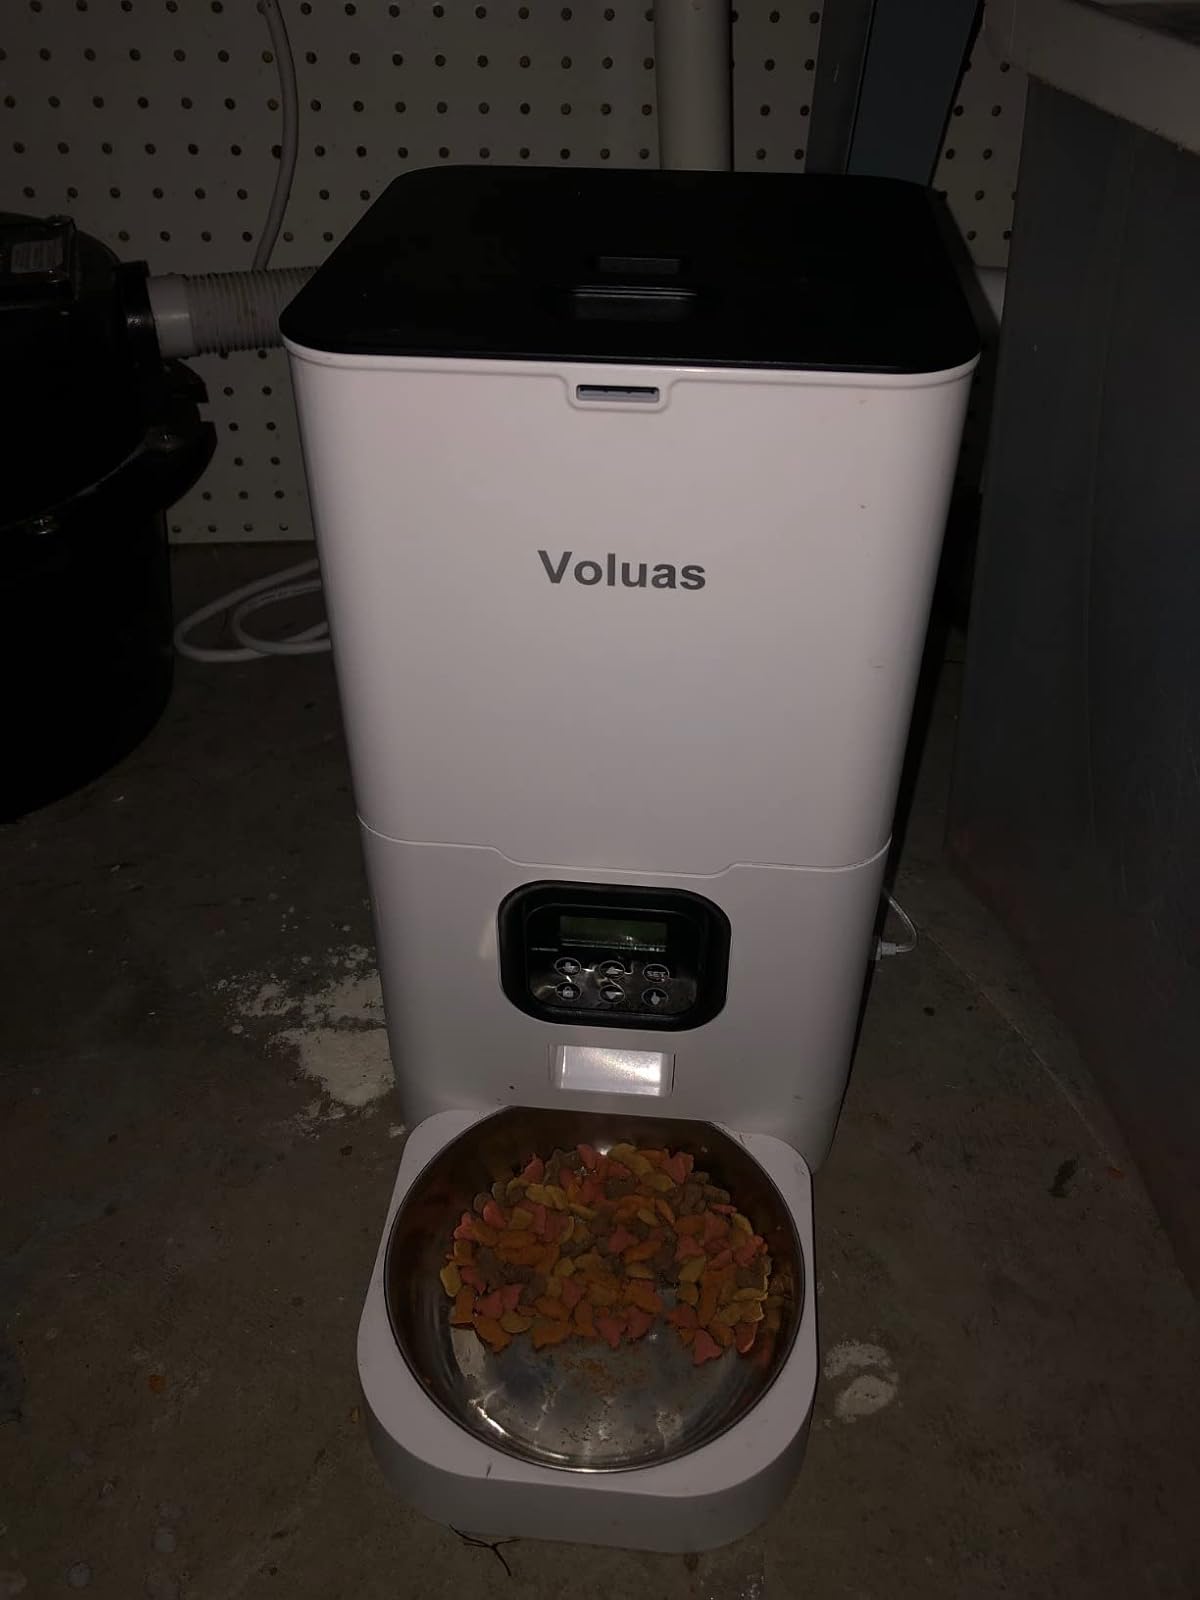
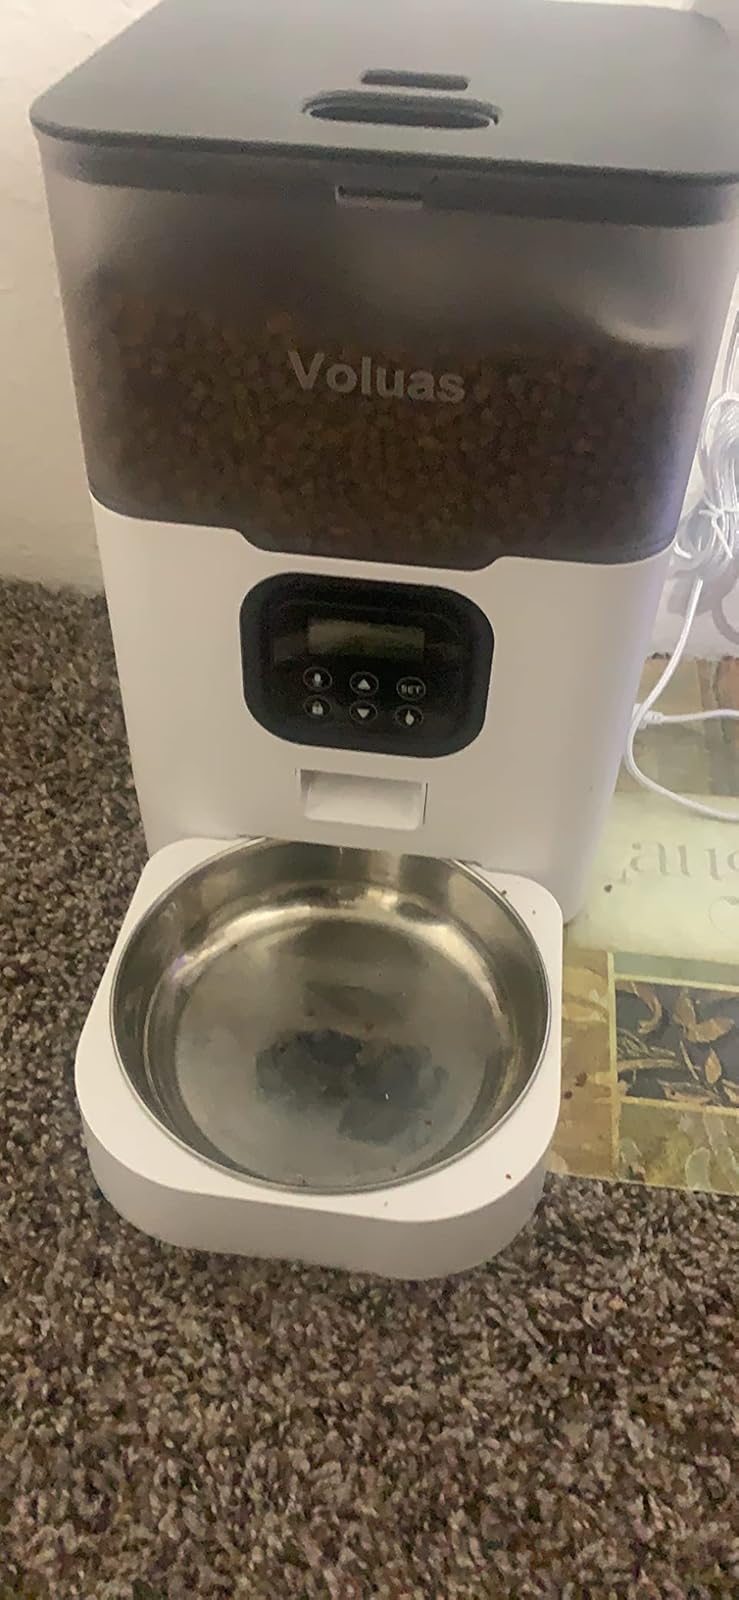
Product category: items_feeder
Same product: no